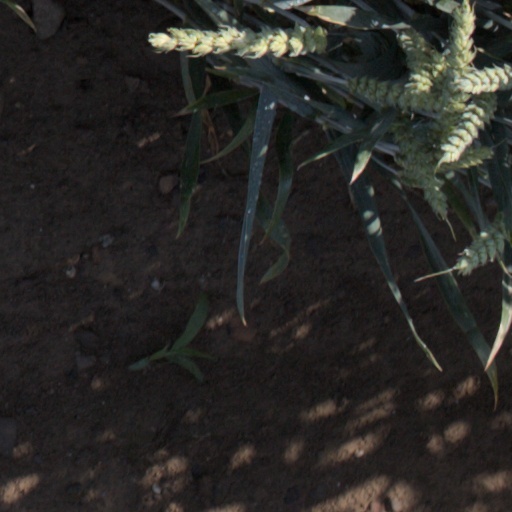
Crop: wheat